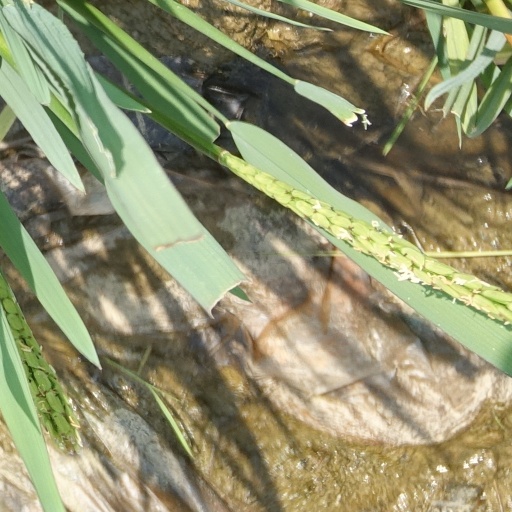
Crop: rice